Isko Moreno

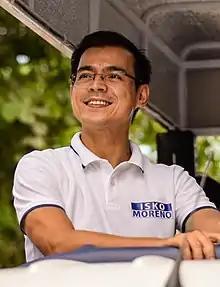
Moreno campaigning for mayor in 2019

In 2015, Moreno announced he would run for senator of the Philippines in 2016 after incumbent Mayor Joseph Estrada decided to run for another term. He was named as part of the senatorial slate of presidential candidate and Senator Grace Poe's Partido Galing at Puso coalition and as an adopted senatorial candidate of Senator Bongbong Marcos, who was then running for vice president. He lost in his bid, placing 16th overall. He received the biggest campaign contributions and donations by any senatorial candidate that year through pooled funds from donors. Moreno declared and paid the obligated taxes from his ₱50 million unused campaign donations as stated in his mandatory income tax return, in compliance with the law. Other candidates who also declared excess campaign donations during that year were Grace Poe, Jejomar Binay, Rodrigo Duterte, Leni Robredo and Francis Escudero. Moreno is among the first few candidates who settled their obligations on excess campaign donations early. Moreno's declaration was sensationalized six years later in 2022 by political rivals even though the Commission on Elections affirmed Moreno's response, stating "there are no rules requiring its disposition in any specific way", confirming Moreno did not violate any law. Moreno later stated he believed the legislature should pass a corresponding law or new set of rules to govern excess campaign donations. His term as vice mayor of Manila ended on June 30, 2016, and he was succeeded by Honey Lacuna, daughter of his mentor Danny Lacuna.